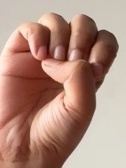
ASL sign: E